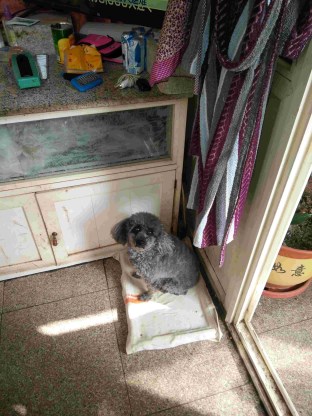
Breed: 7449-n000128-teddy